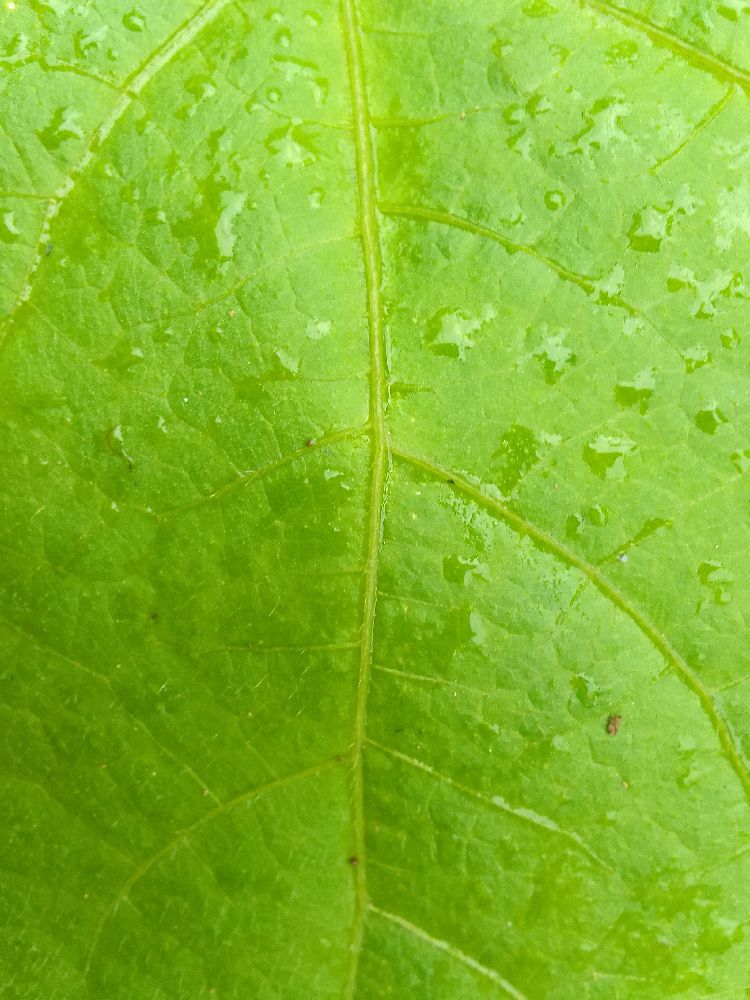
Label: healthy